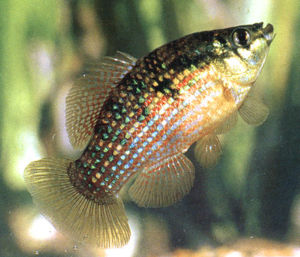
Strålefinnede fisk
Jordanella floridae (fra USGS)
Jordanella floridae (fra USGS)
De strålefinnede fisk er en underklasse under hvirveldyrene og dækker 96 % af alle nulevende fiskearter. Gruppen dækker vidt forskellige fisk i farve, form og adfærd. Ål, laks og søheste er med i gruppen. Navnet kommer af at alle fiskene har finner, som stråler ud fra skelettet i modsætning til de kvastfinnede fisk, hvor musklerne sidder i finnerne. Tilsammen udgør de overgruppen benfisk sammen med lungefisk og de blå fisk. Som en gruppe spiller de strålefinnede fisk en stor rolle i økosystemerne i både ferskvand og saltvand, både som rovdyr og byttedyr.